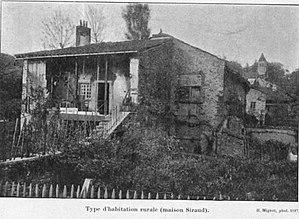
Saint-Point habitat rural vers 1897
Saint-Point est une commune française située dans le département de Saône-et-Loire en région Bourgogne-Franche-Comté.